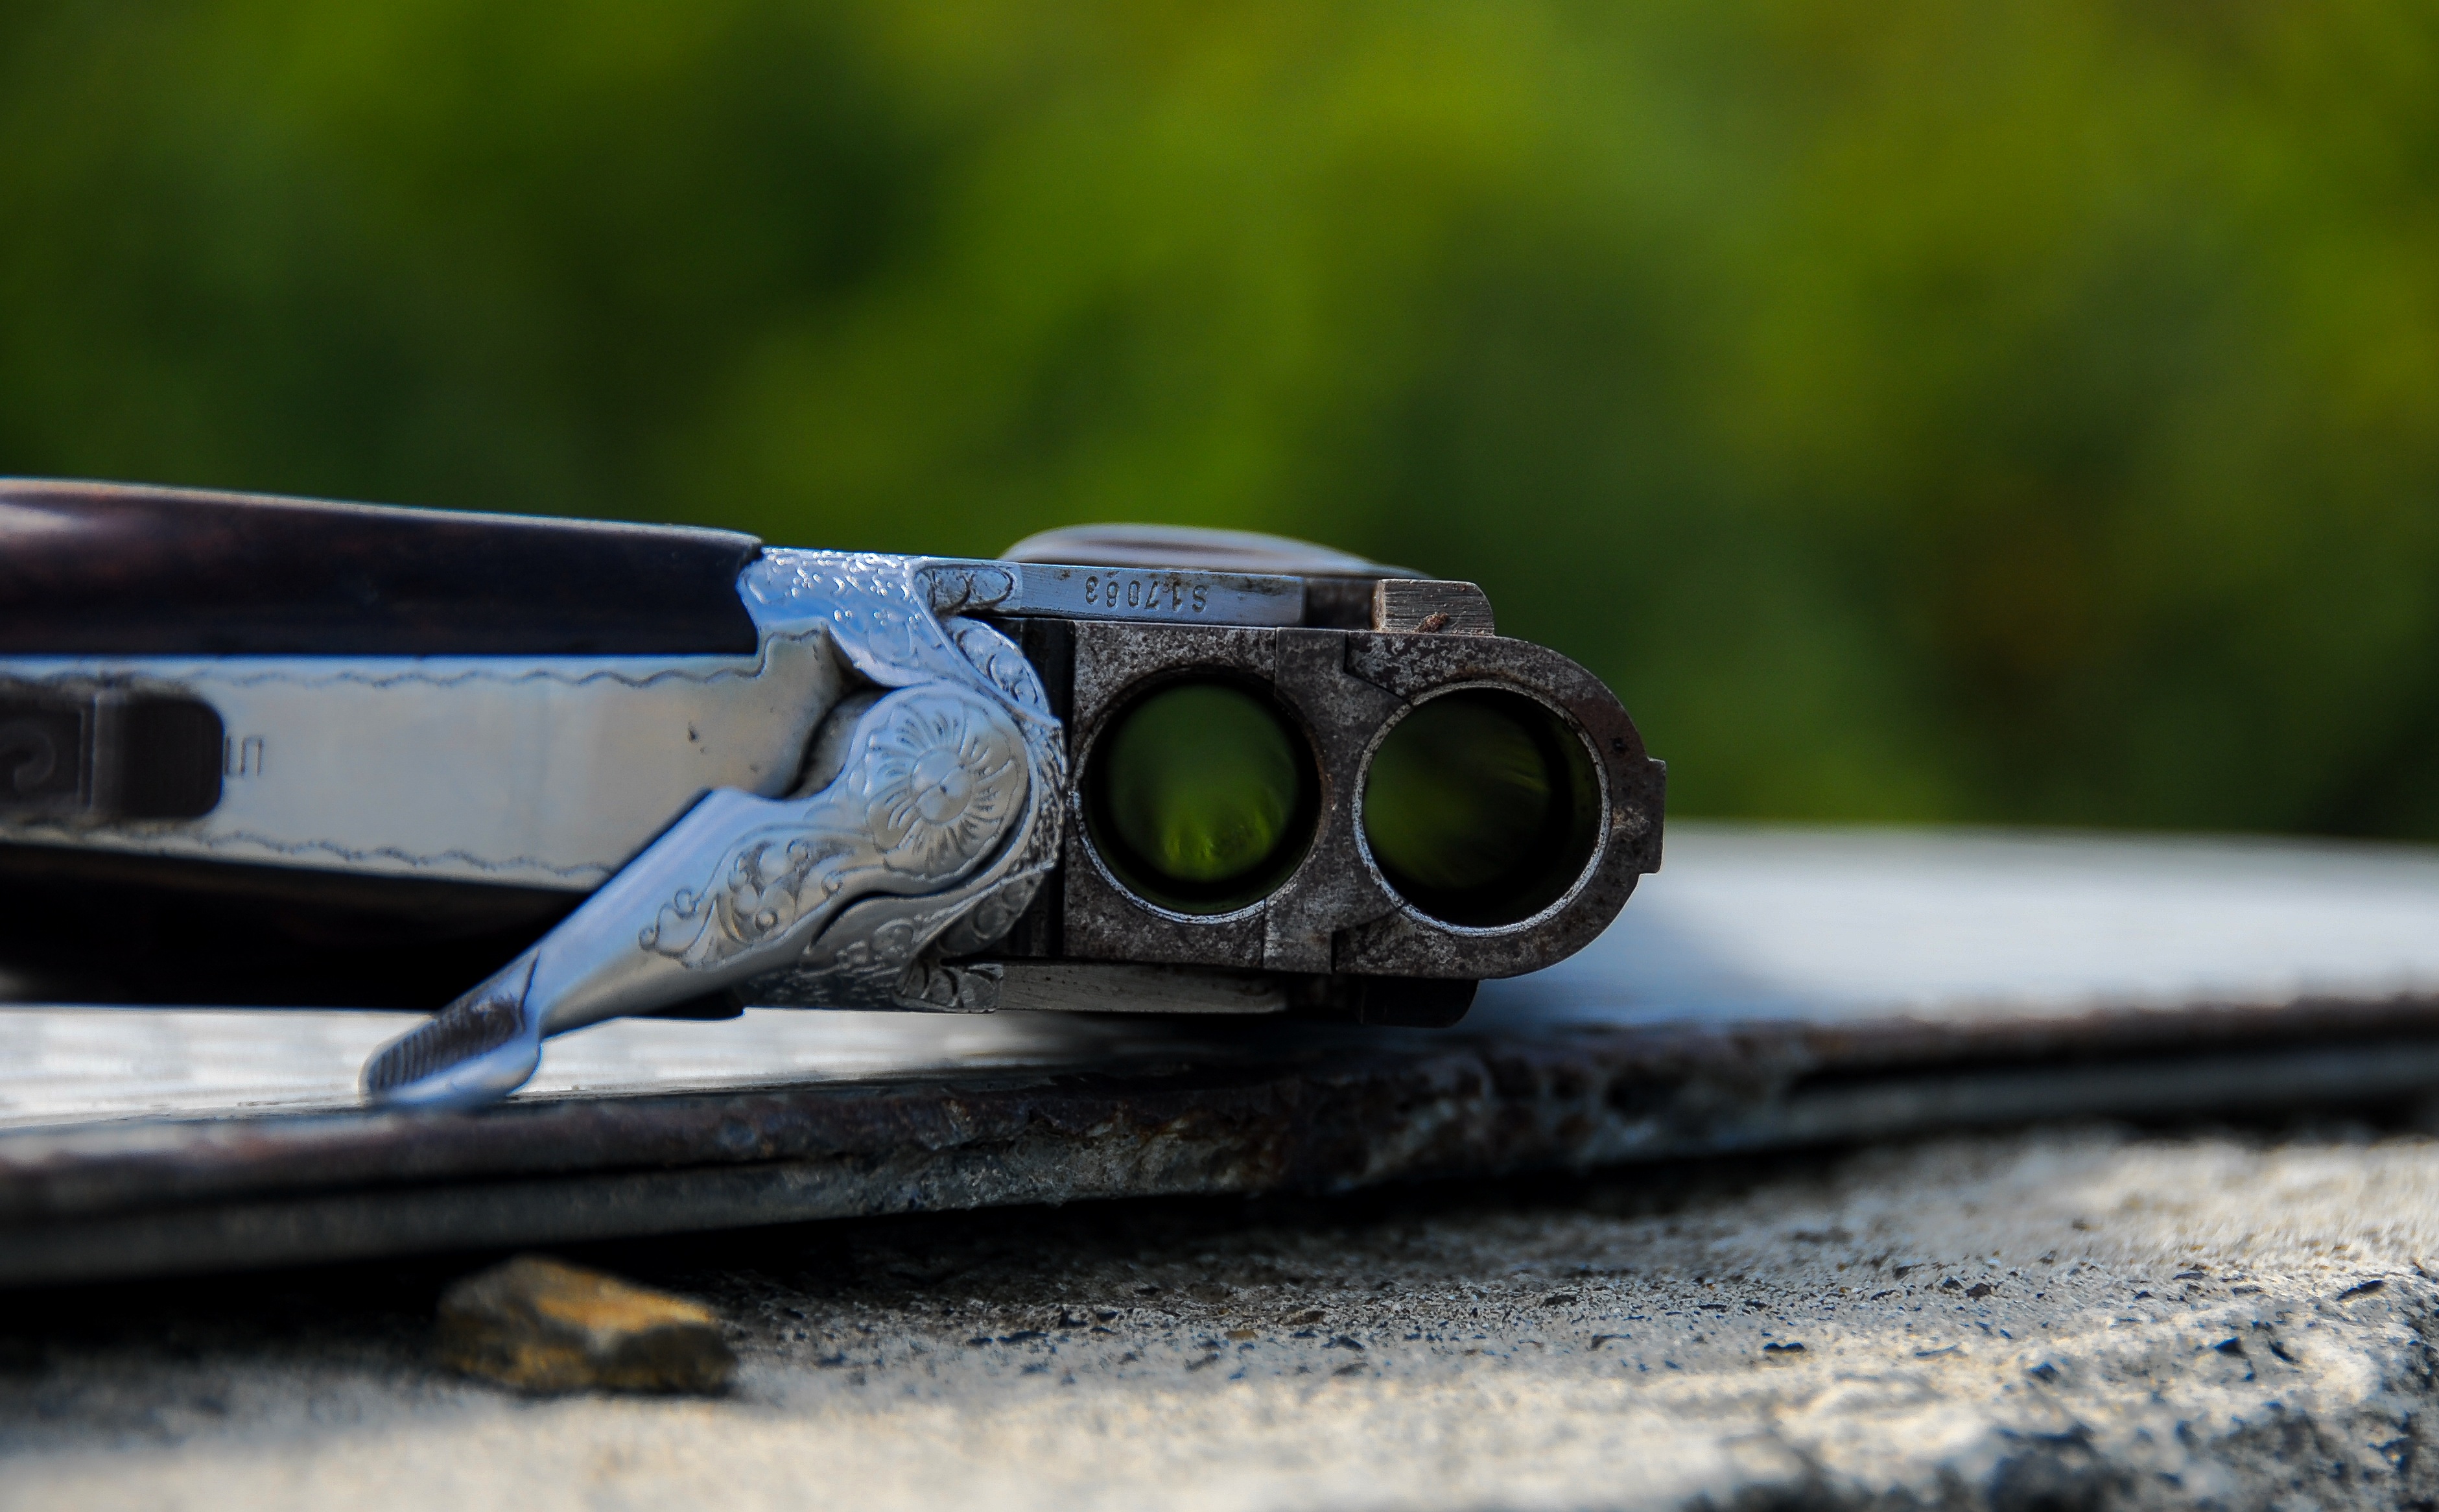
silhouette, tool, military, green, symbol, equipment, macro, closeup, weapon, close up, sunglasses, glasses, danger, gun, rifle, ammunition, eyewear, cannon, hunt, detail, hunting, hunter, shotgun, macro photography, firearm, vision care